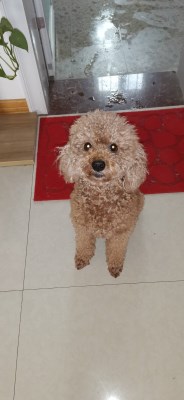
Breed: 7449-n000128-teddy